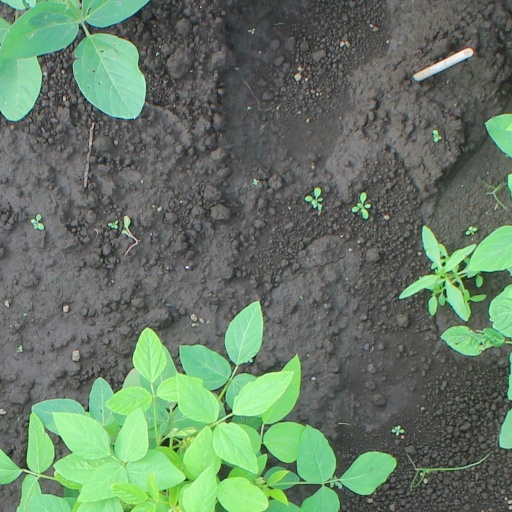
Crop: soybean